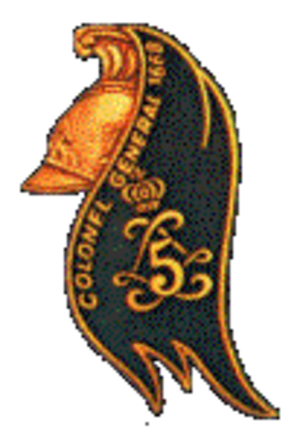
insigne mle 1965